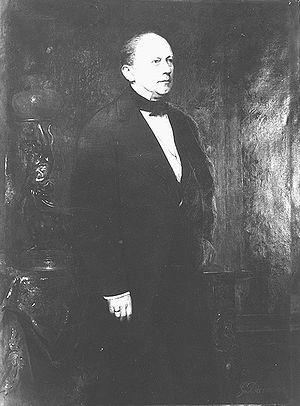
Martin Friedrich Rudolph von Delbrück est un homme politique prussien et allemand.